Winnie Ruth Judd

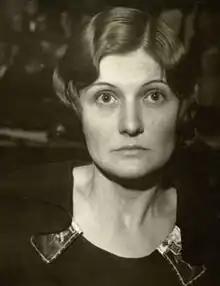
Winnie Ruth McKinnell at her 1932 trial.

Winnie Ruth Judd (January 29, 1905 – October 23, 1998), born Winnie Ruth McKinnell, also known as Marian Lane, was a medical secretary in Phoenix, Arizona, who was accused of murdering her friends, Anne LeRoi and Sarah Samuelson, in October 1931. The murders were discovered when Judd transported the victims' bodies, one of which had been dismembered, from Phoenix to Los Angeles, California, by train in trunks and other luggage, causing the press to name the case the "Trunk Murders". Judd allegedly committed the murders to win over the affections of Jack Halloran, a prominent Phoenix businessman.